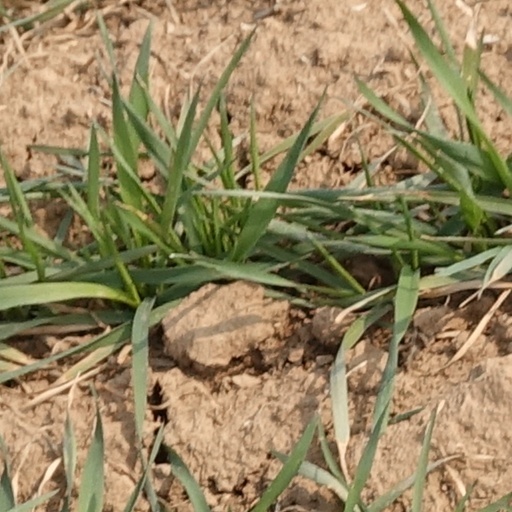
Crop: wheat